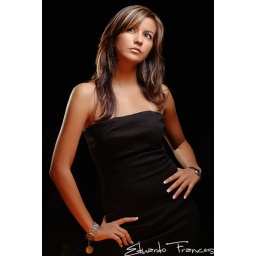
Another photo of my friend Alejandra now in black dress a little of experimentation with colored gels :)